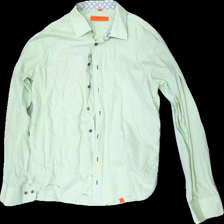
View: front
Type: Shirt
Category: Men
Brand: Not in the list
Brand text on label: Oscar
Colors: Green, White, Blue
Material: 100% Cotton
Pattern: Striped
Cut: Regular
Size: L
Season: All
Price range: 50-100
Recommended usage: Repair
Description: Button missing